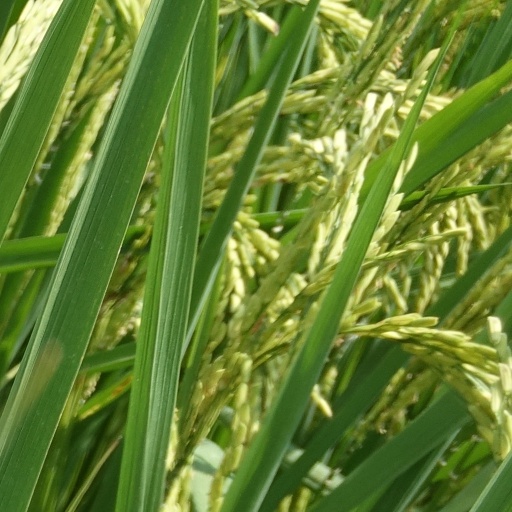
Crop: rice